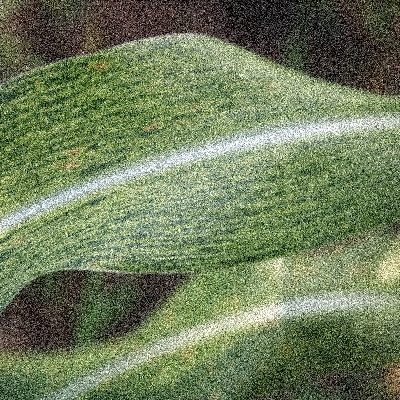
Label: Corn_(Maize)___Maize_Streak_Virus